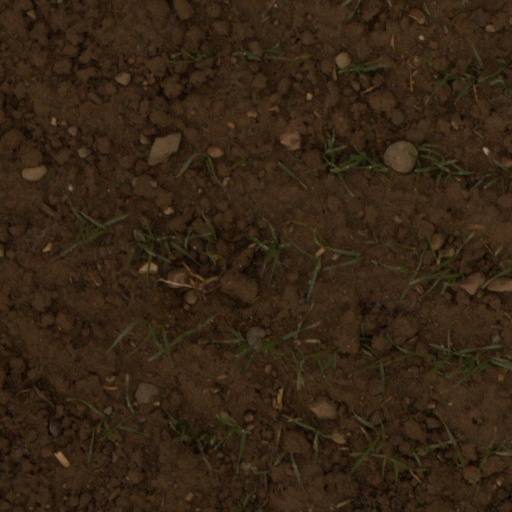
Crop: wheat